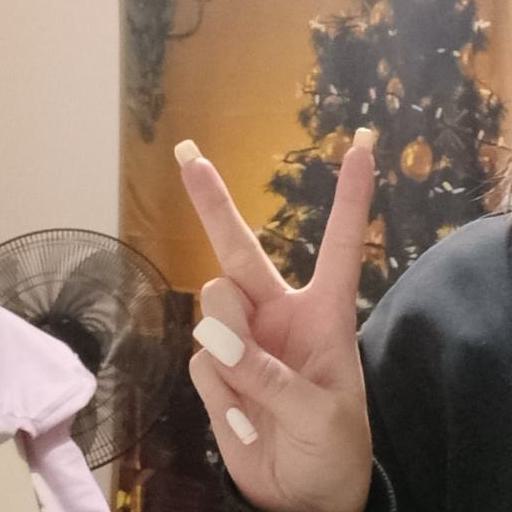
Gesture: peace